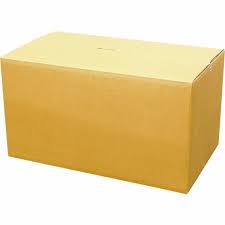
Waste category: cardboard